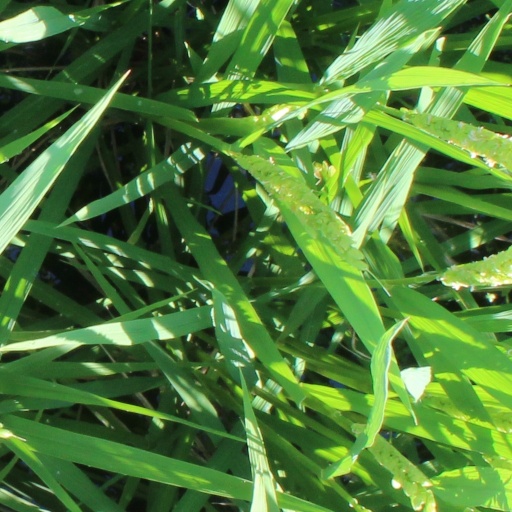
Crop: rice